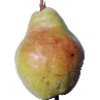
Label: Pear Williams 1